Front organization

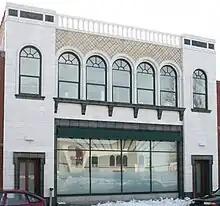
Front organizations often use facades of legitimate businesses to cover up illegal activity

Many organized crime operations have substantial legitimate businesses, such as licensed gambling houses, building construction companies, hair salons and karaoke bars, engineering firms, restaurants and bars, billiard clubs, trash hauling services, or dock loading enterprises. These front companies enable these criminal organizations to launder their income from illegal activities. As well, the front companies provide plausible cover for illegal activities such as illegal gambling, extortion, drug trafficking, smuggling, and prostitution. Tattoo parlors are often used as fronts for outlaw motorcycle clubs.